Messerschmitt Me 262 variants

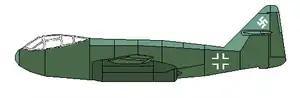
P.1099A

Proposed in January 1944 as a multirole development of the Me 262, the P.1099 was based on the "Schnellbomber Ia" concept from 1943. Two variants were proposed, the P.1099A and P.1099B. The P.1099A was to have the wings and tail of the Me 262A-2a, but with an enlarged fuselage and two-wheel main undercarriage. Two crew were to sit in an enlarged cockpit in the front of the aircraft, and it was to be powered by two Jumo 004C engines. A total of five different armament configurations were proposed, which are detailed in the table below.